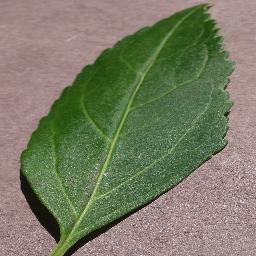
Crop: cherry
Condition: (including_sour)_healthy